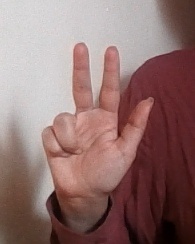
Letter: al